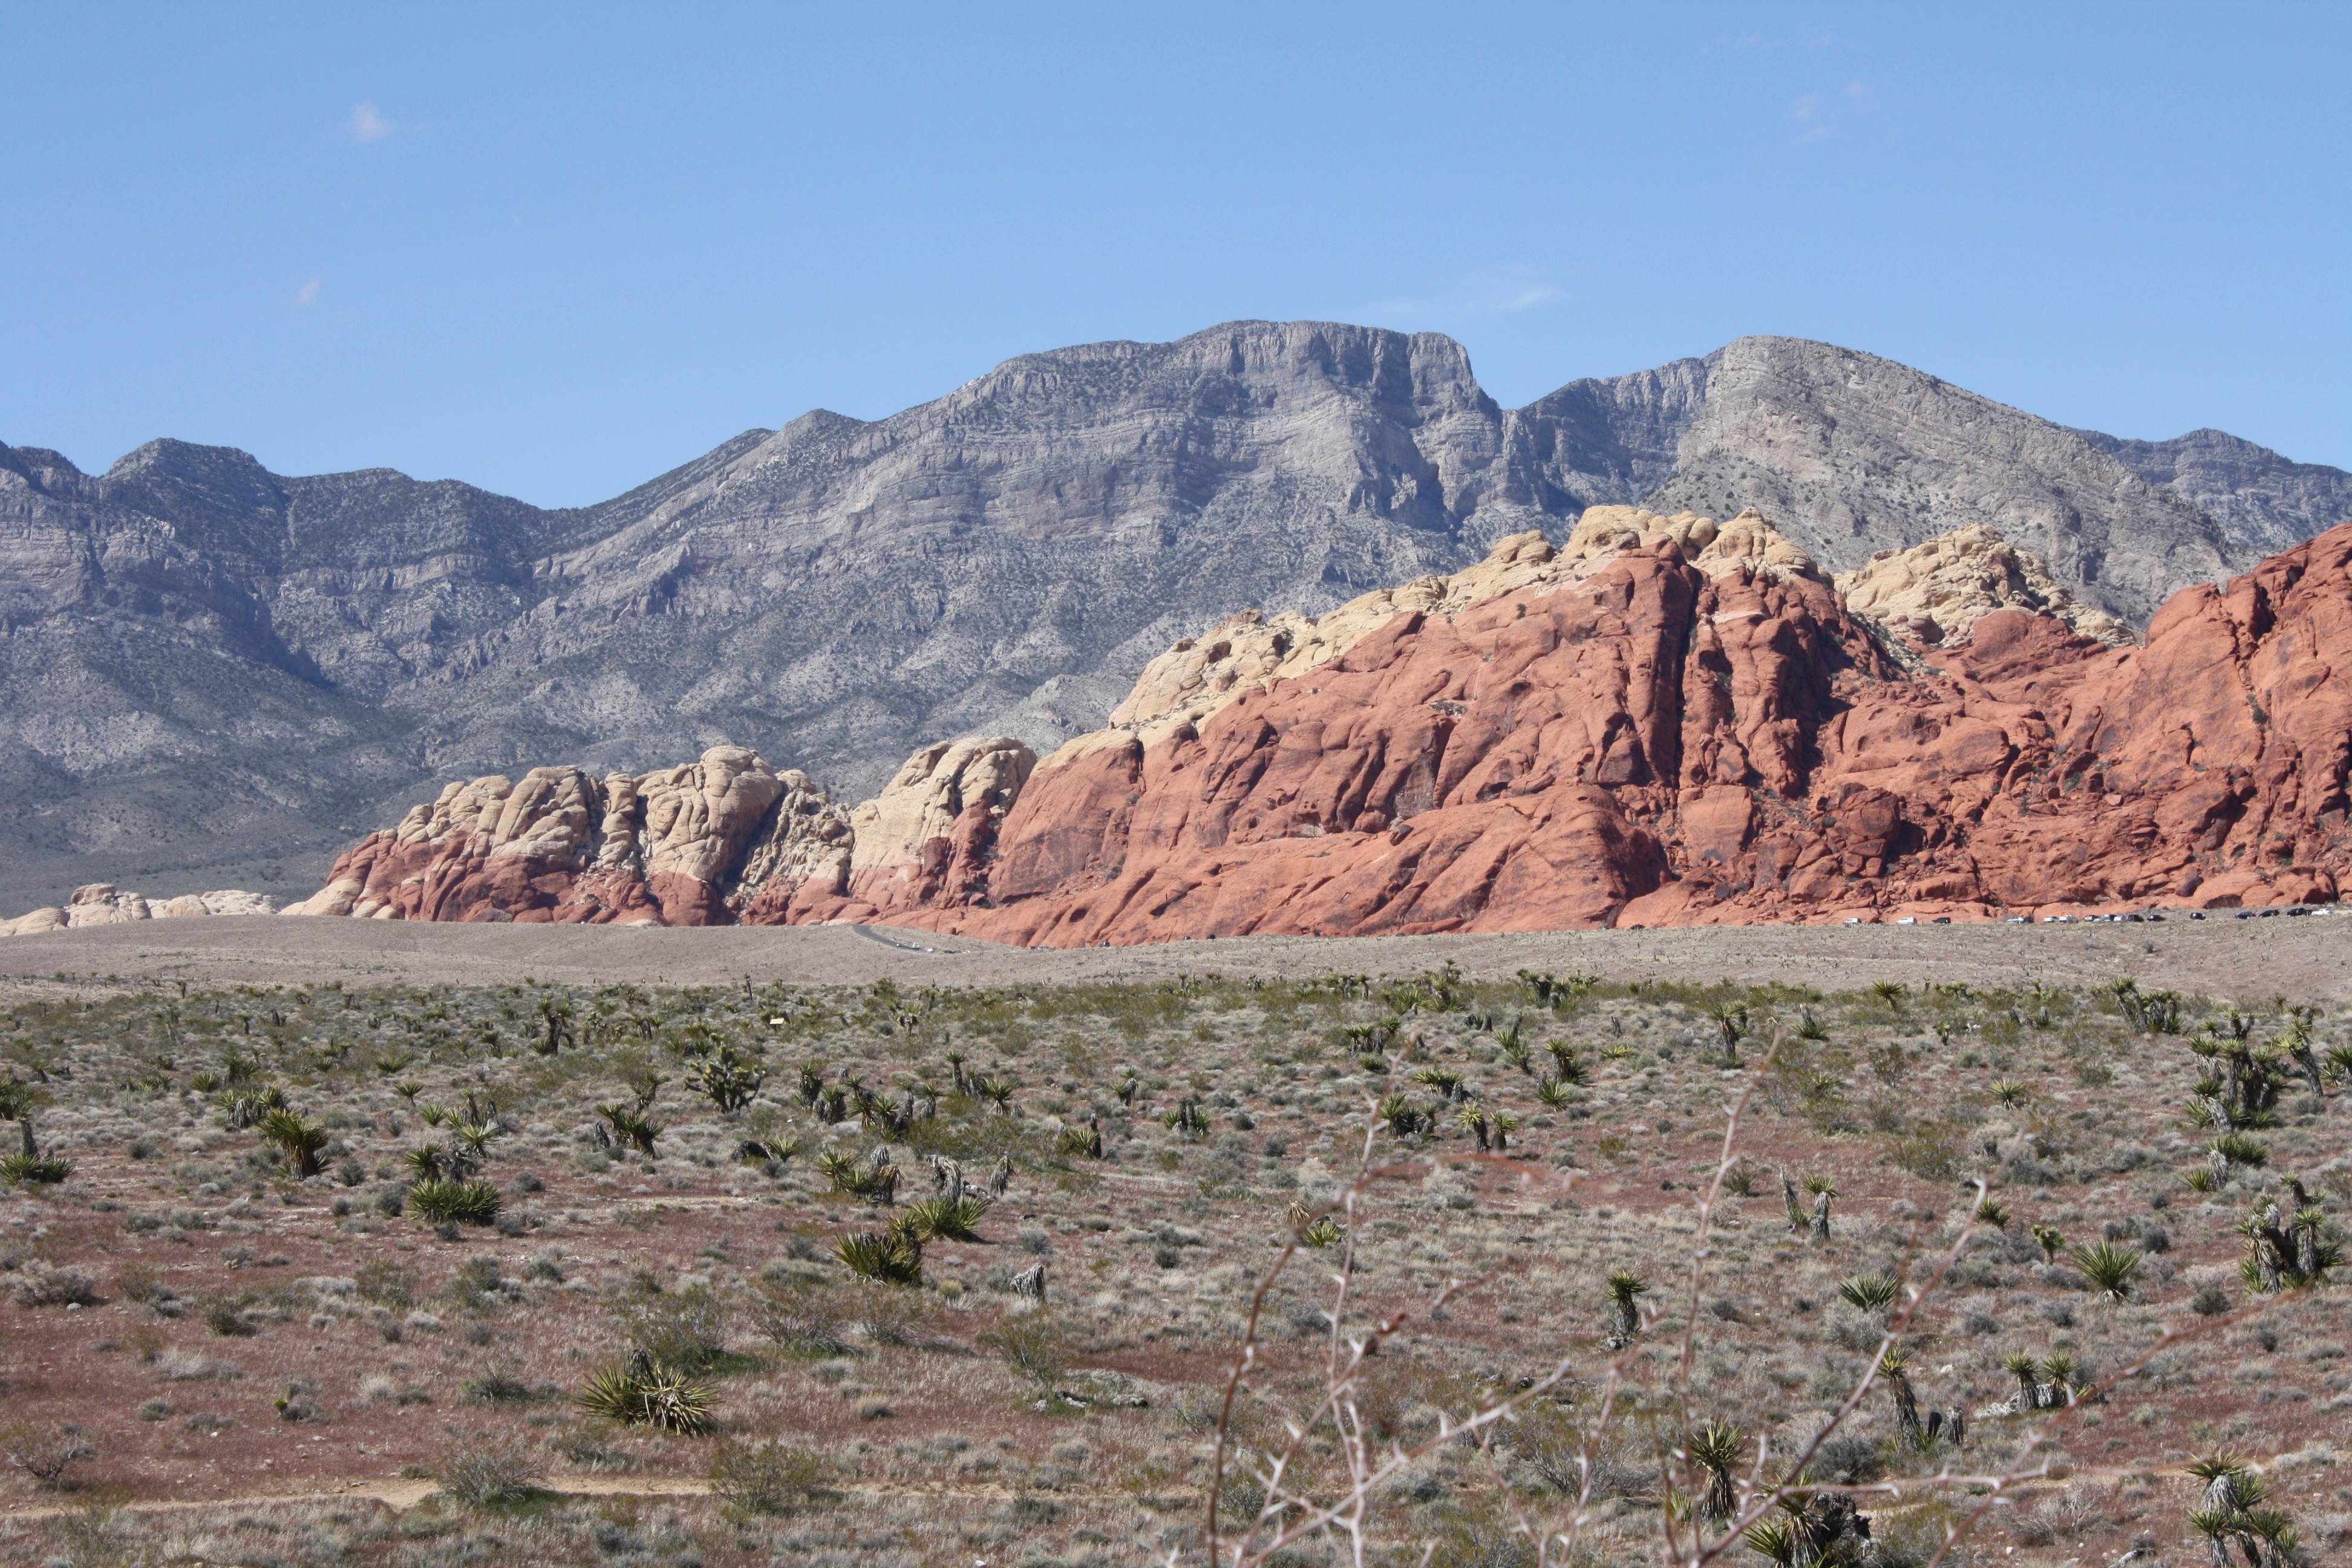
landscape, nature, rock, horizon, wilderness, mountain, trail, desert, valley, mountain range, solitude, formation, park, canyon, national park, ridge, mojave desert, red rock canyon, geology, mountains, badlands, plateau, nevada, wadi, butte, las vegas, landform, natural environment, geographical feature, mountainous landforms